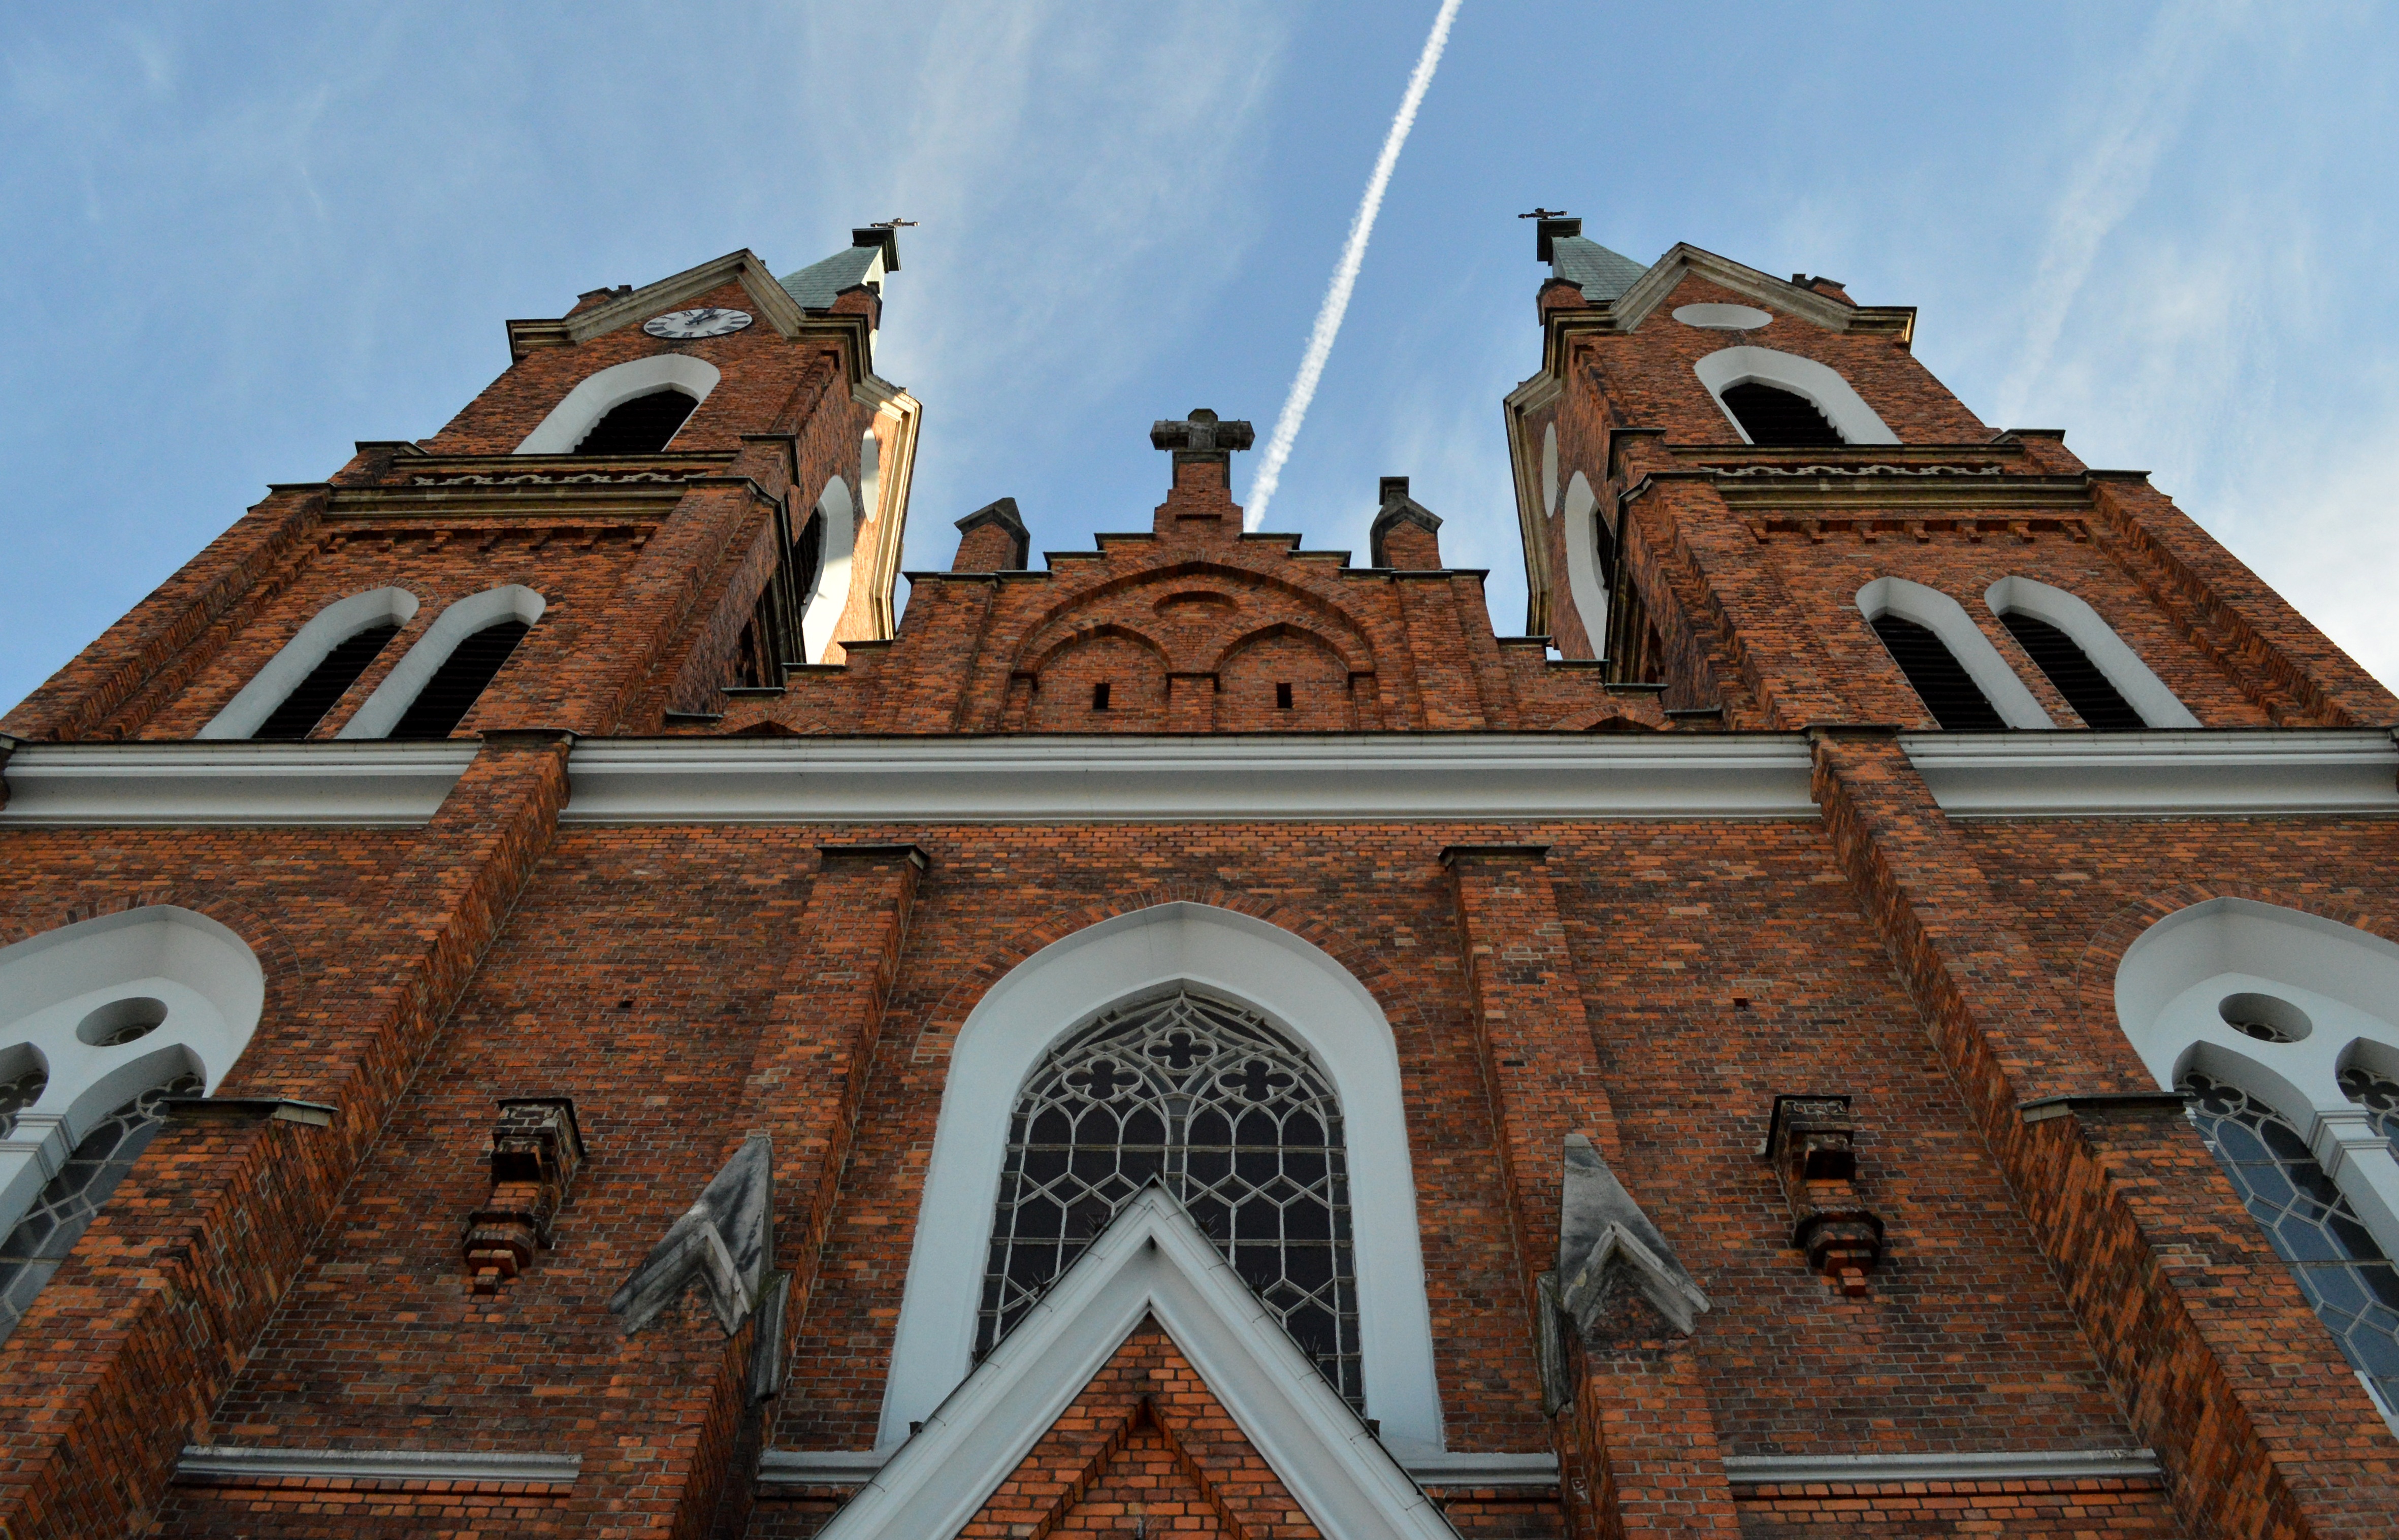
architecture, sky, building, facade, church, cathedral, place of worship, monastery, synagogue, basilica, lawrence, middle ages, ancient history, kutno